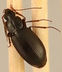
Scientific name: Calathus advena
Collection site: Rocky Mountains NEON (RMNP), plot RMNP_014